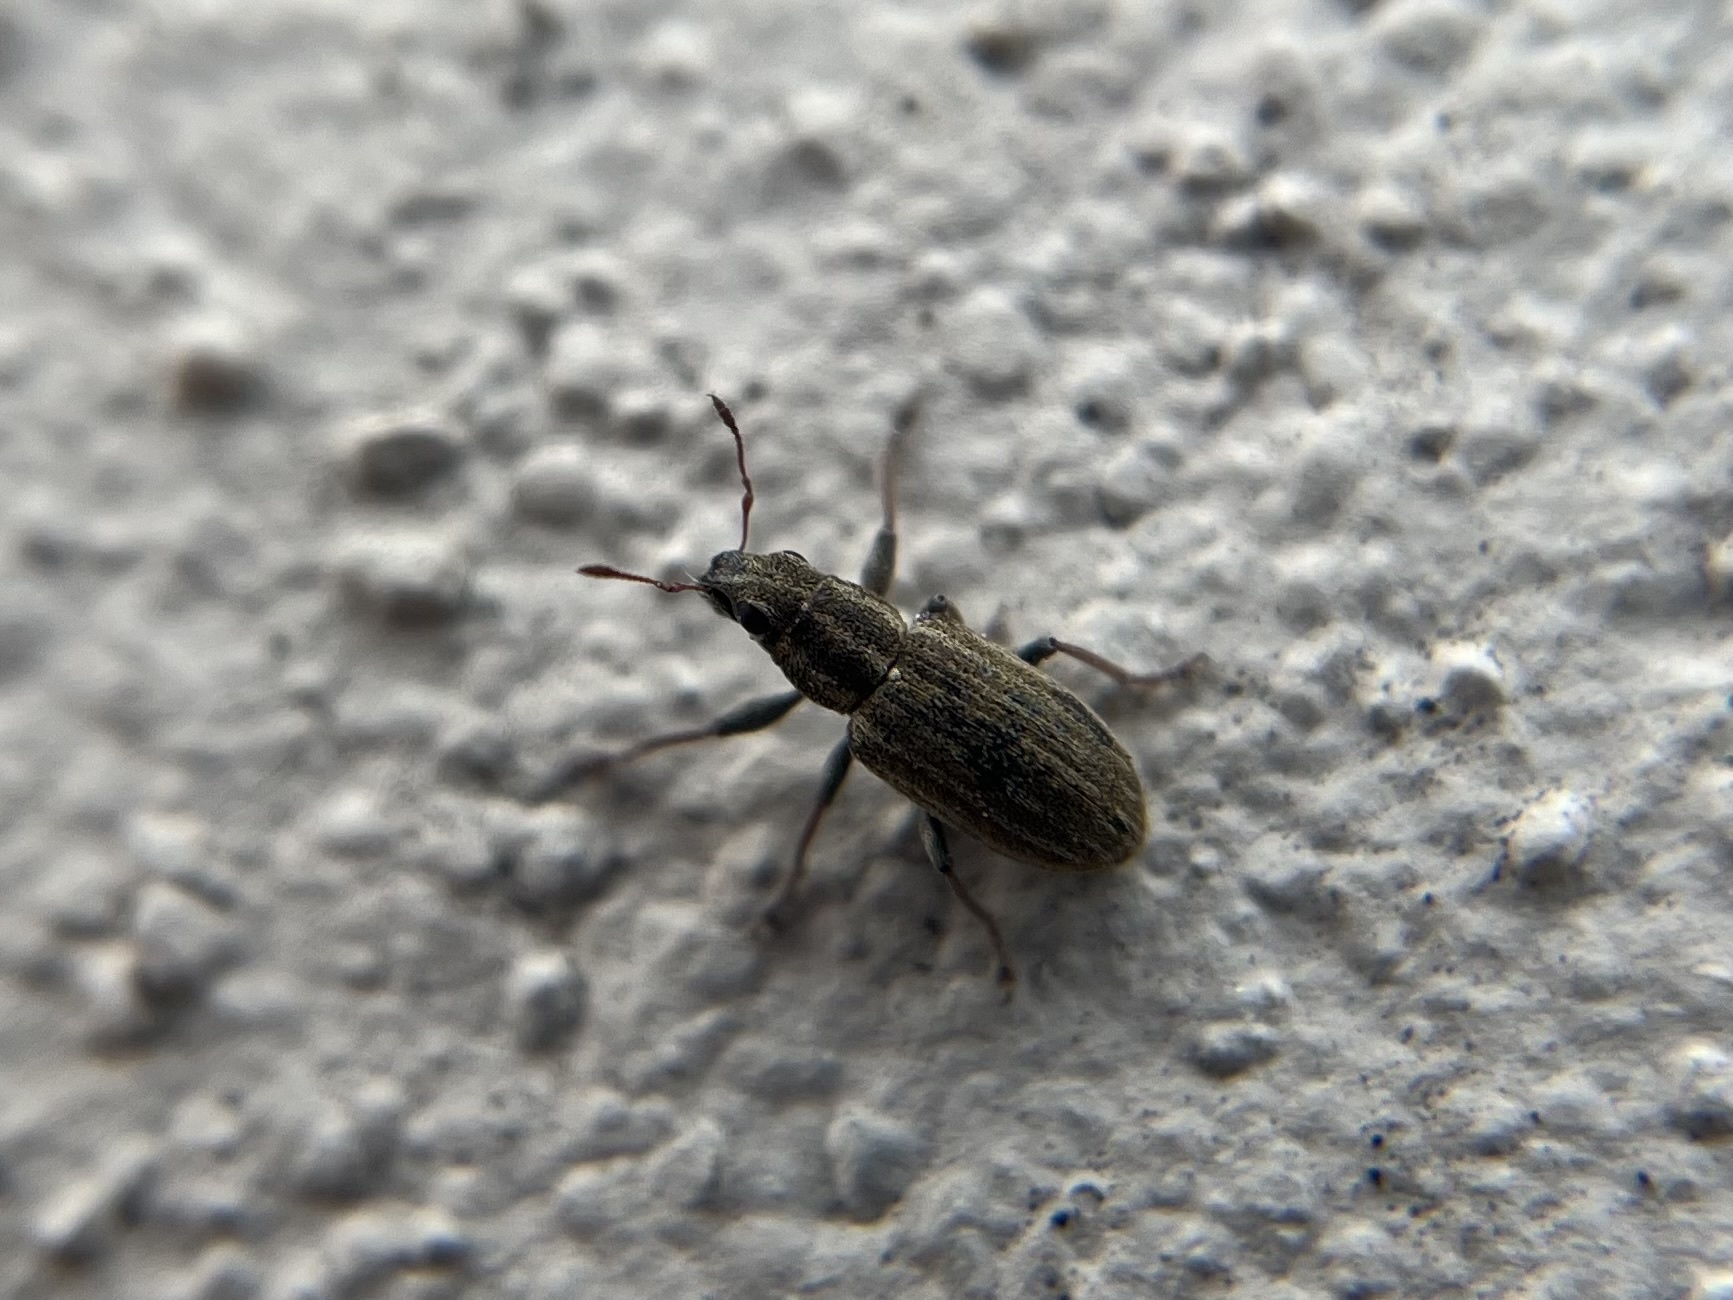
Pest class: pea_leaf_weevil